Céline Yoda

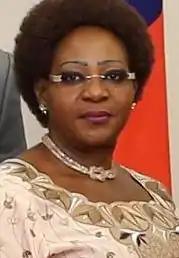
Céline Yoda in June 2016

Céline Yoda (born April 6, 1958) is a Burkinabé politician. She was the ambassador of Burkinabe in Taiwan (R.O.C) from 2013-2017.